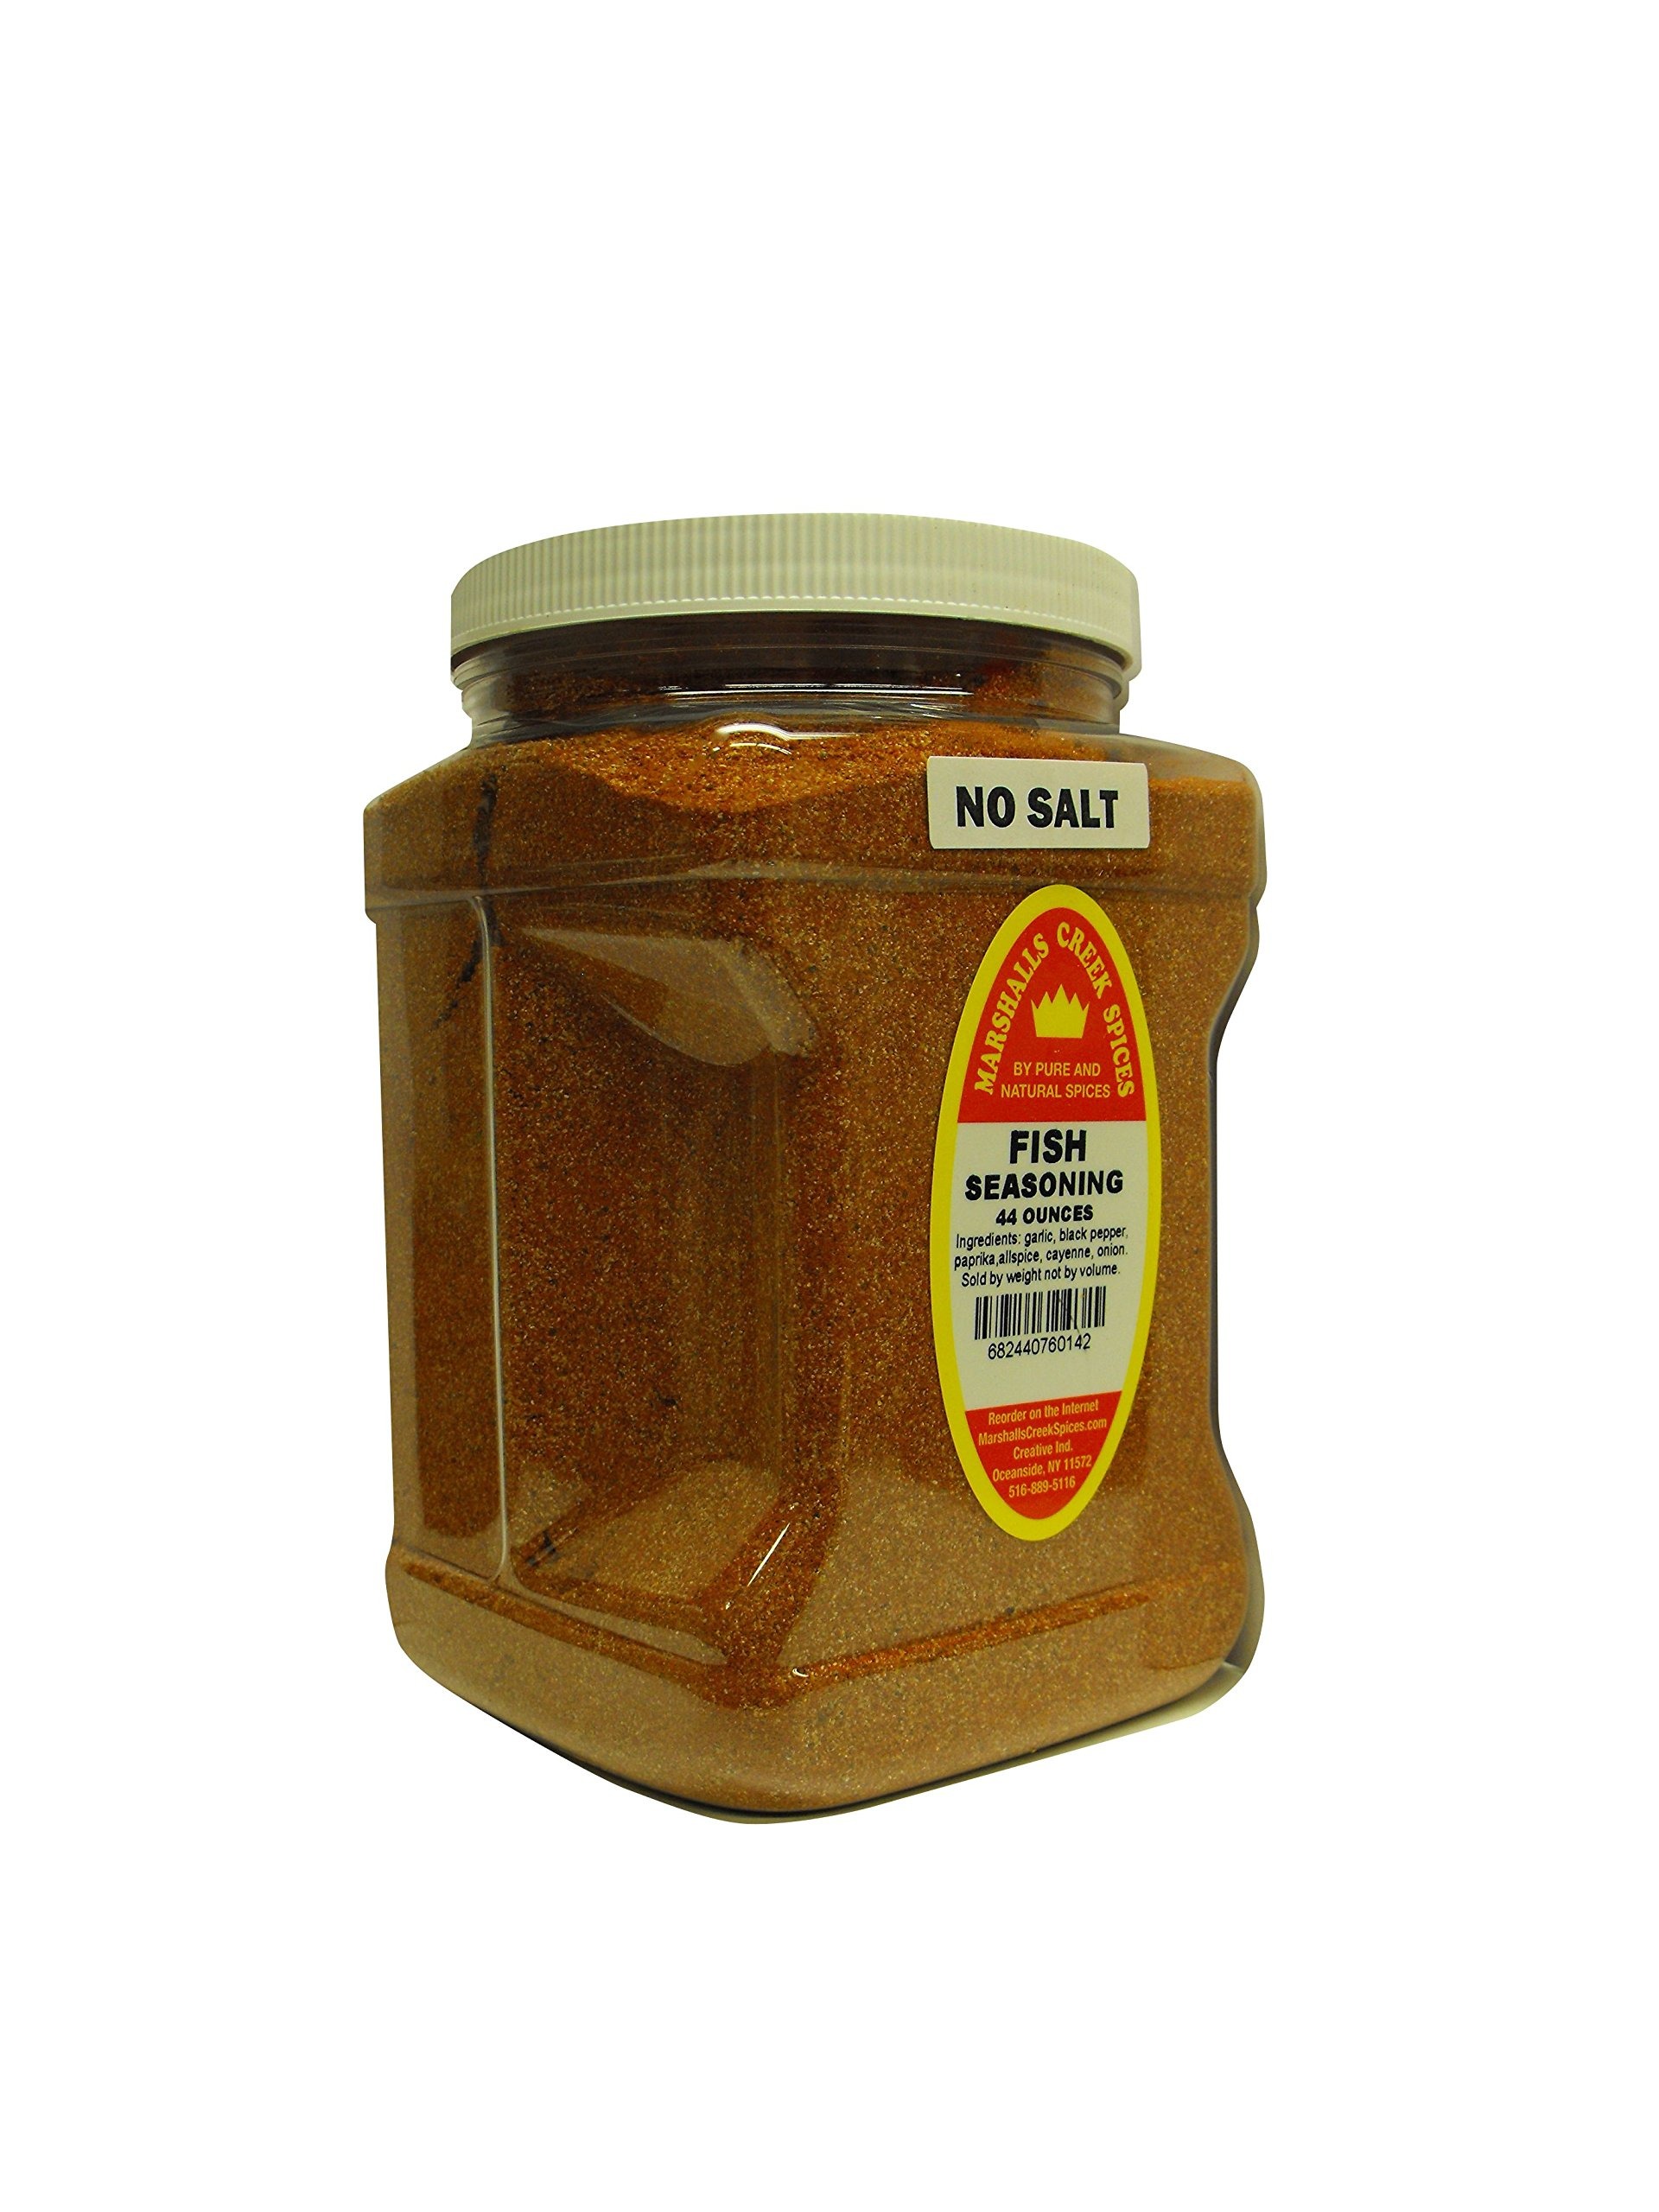
Item Name: Family Size Marshalls Creek Spices Fish No Salt Seasoning, 44 Ounce …
Bullet Point 1: Marshalls Creek Spices buys in small quantities and packs weekly providing the freshest spices possible. Fresher spices means more flavor and a longer shelf life.
Bullet Point 2: No Fillers - No MSG
Bullet Point 3: All Natural & Kosher
Bullet Point 4: Flat Rate Shipping Per Order. No Limit
Product Description: Ingredients, garlic, black pepper, paprika,allspice, cayenne, onion
Value: 44.0
Unit: Fl Oz

Price: 32.99